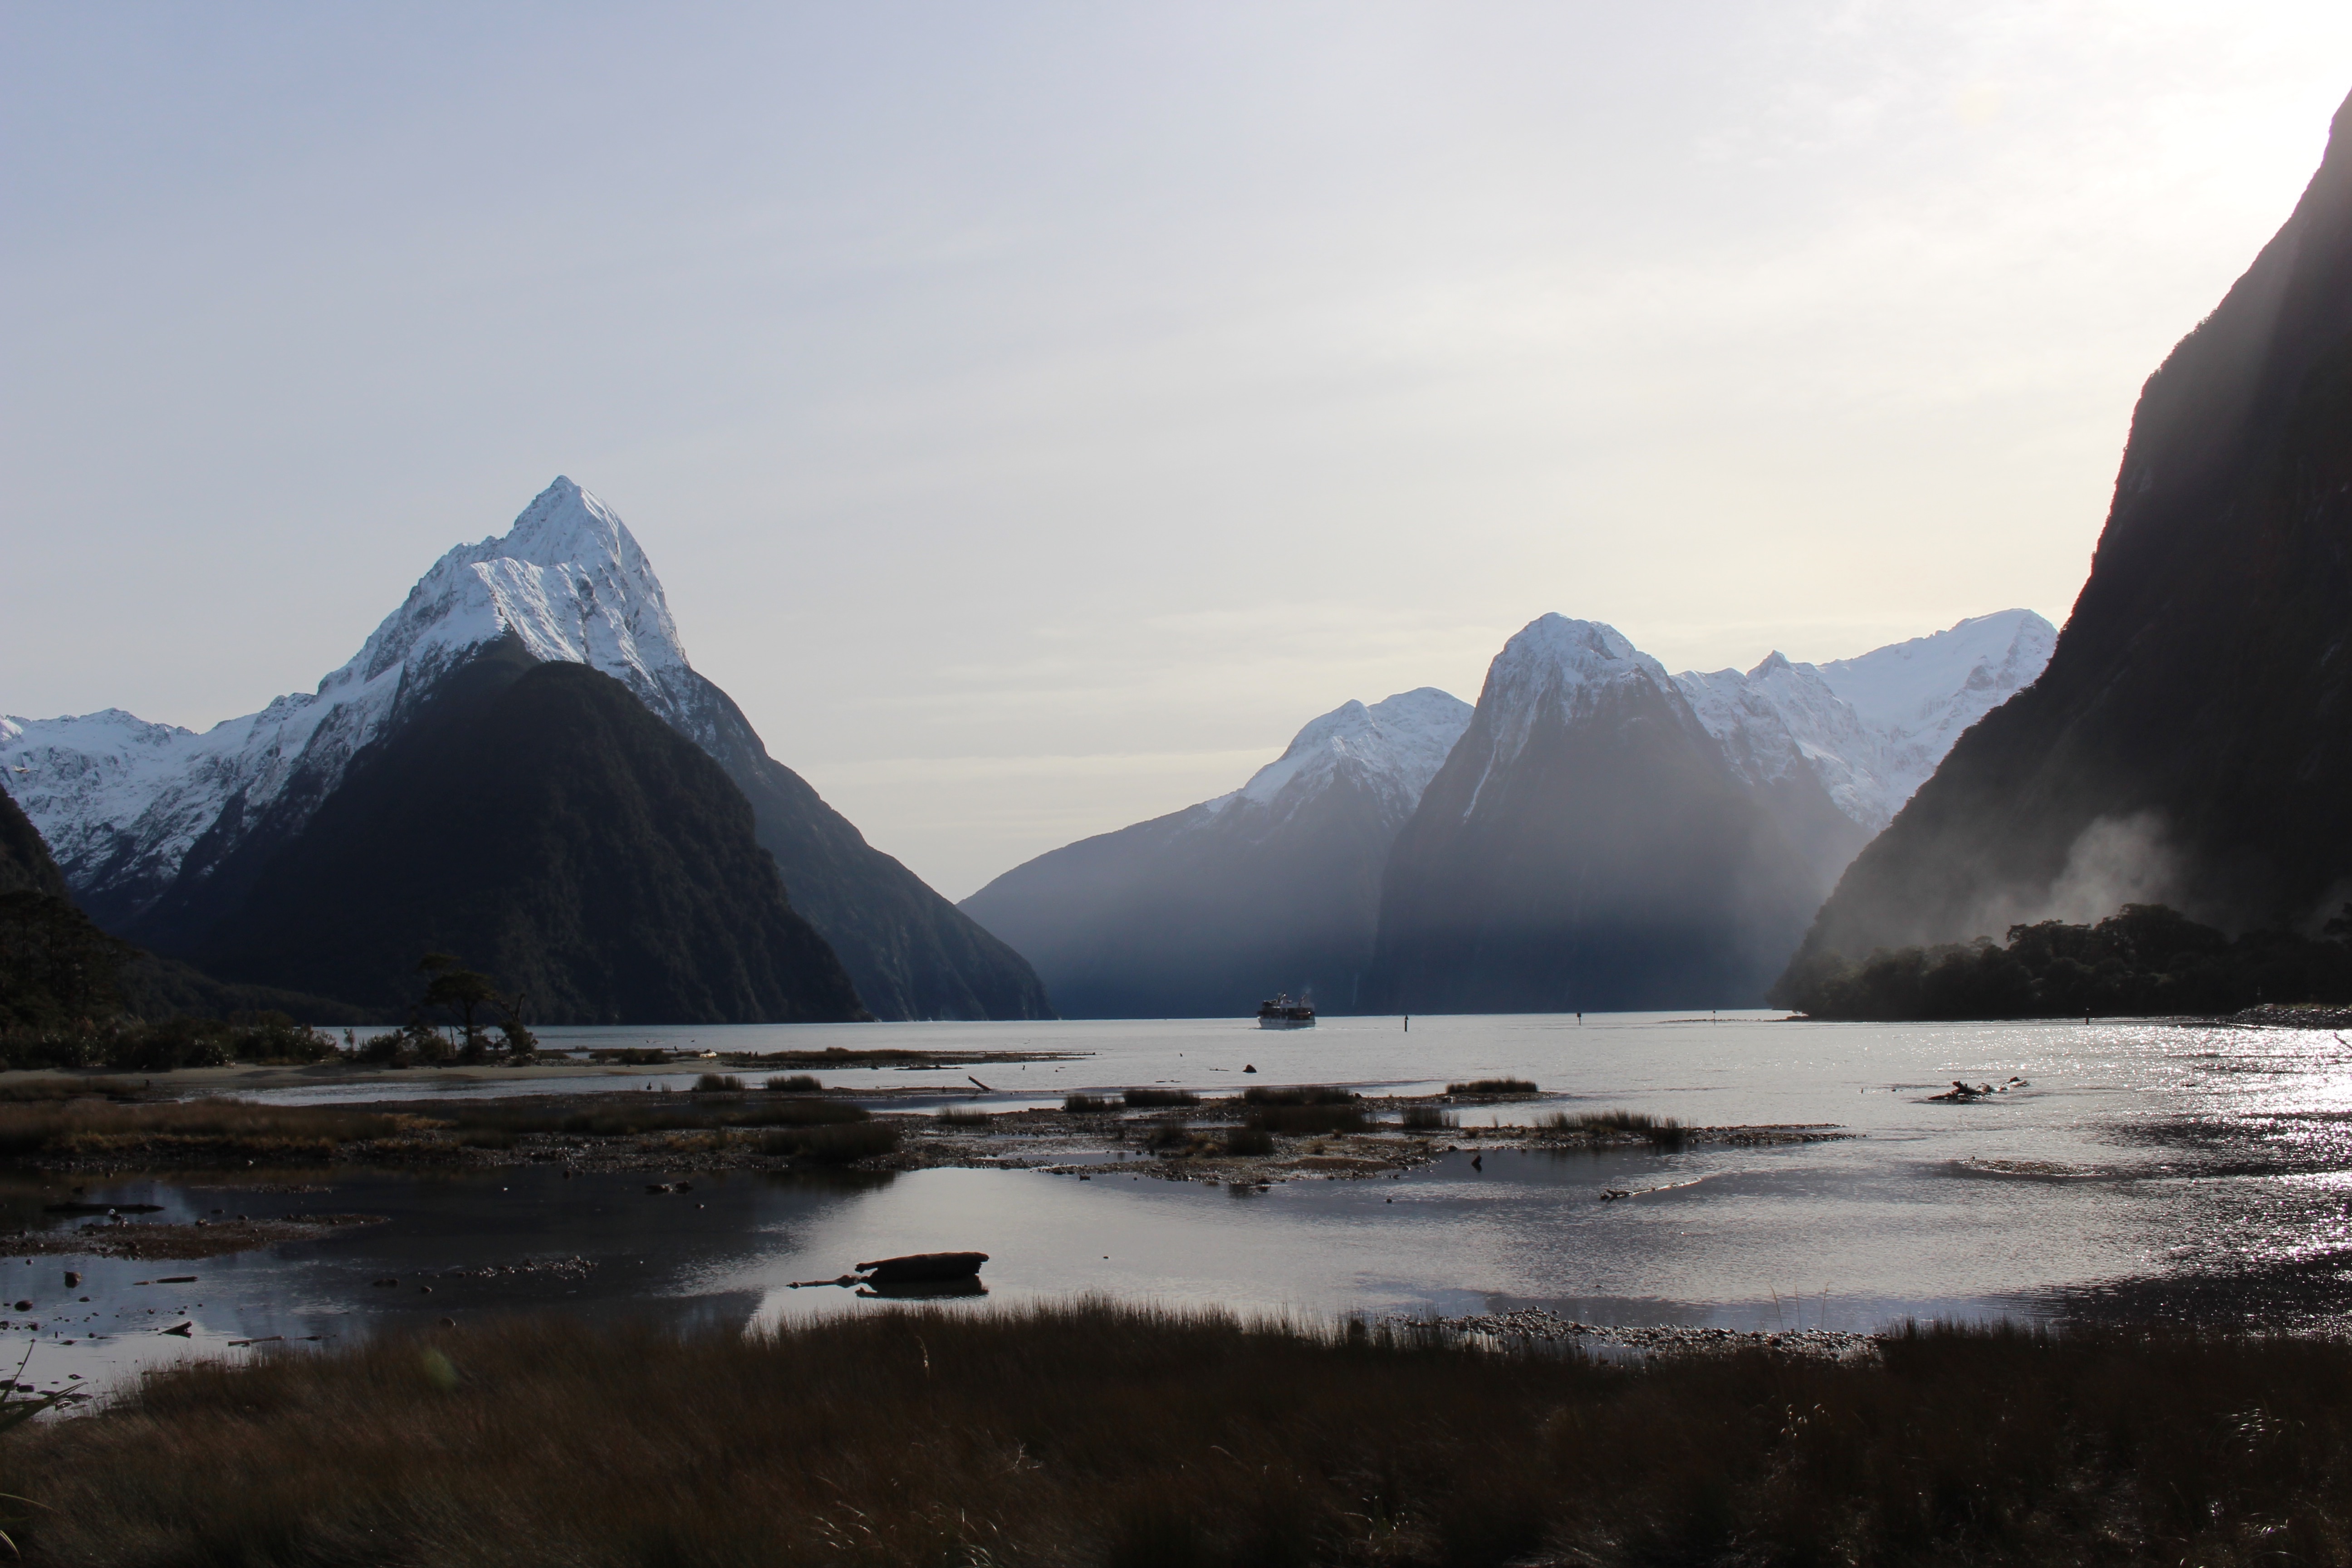
landscape, sea, coast, mountain, snow, cloud, morning, lake, mountain range, ice, reflection, glacier, fjord, arctic, loch, landform, geographical feature, atmospheric phenomenon, mountainous landforms, glacial landform